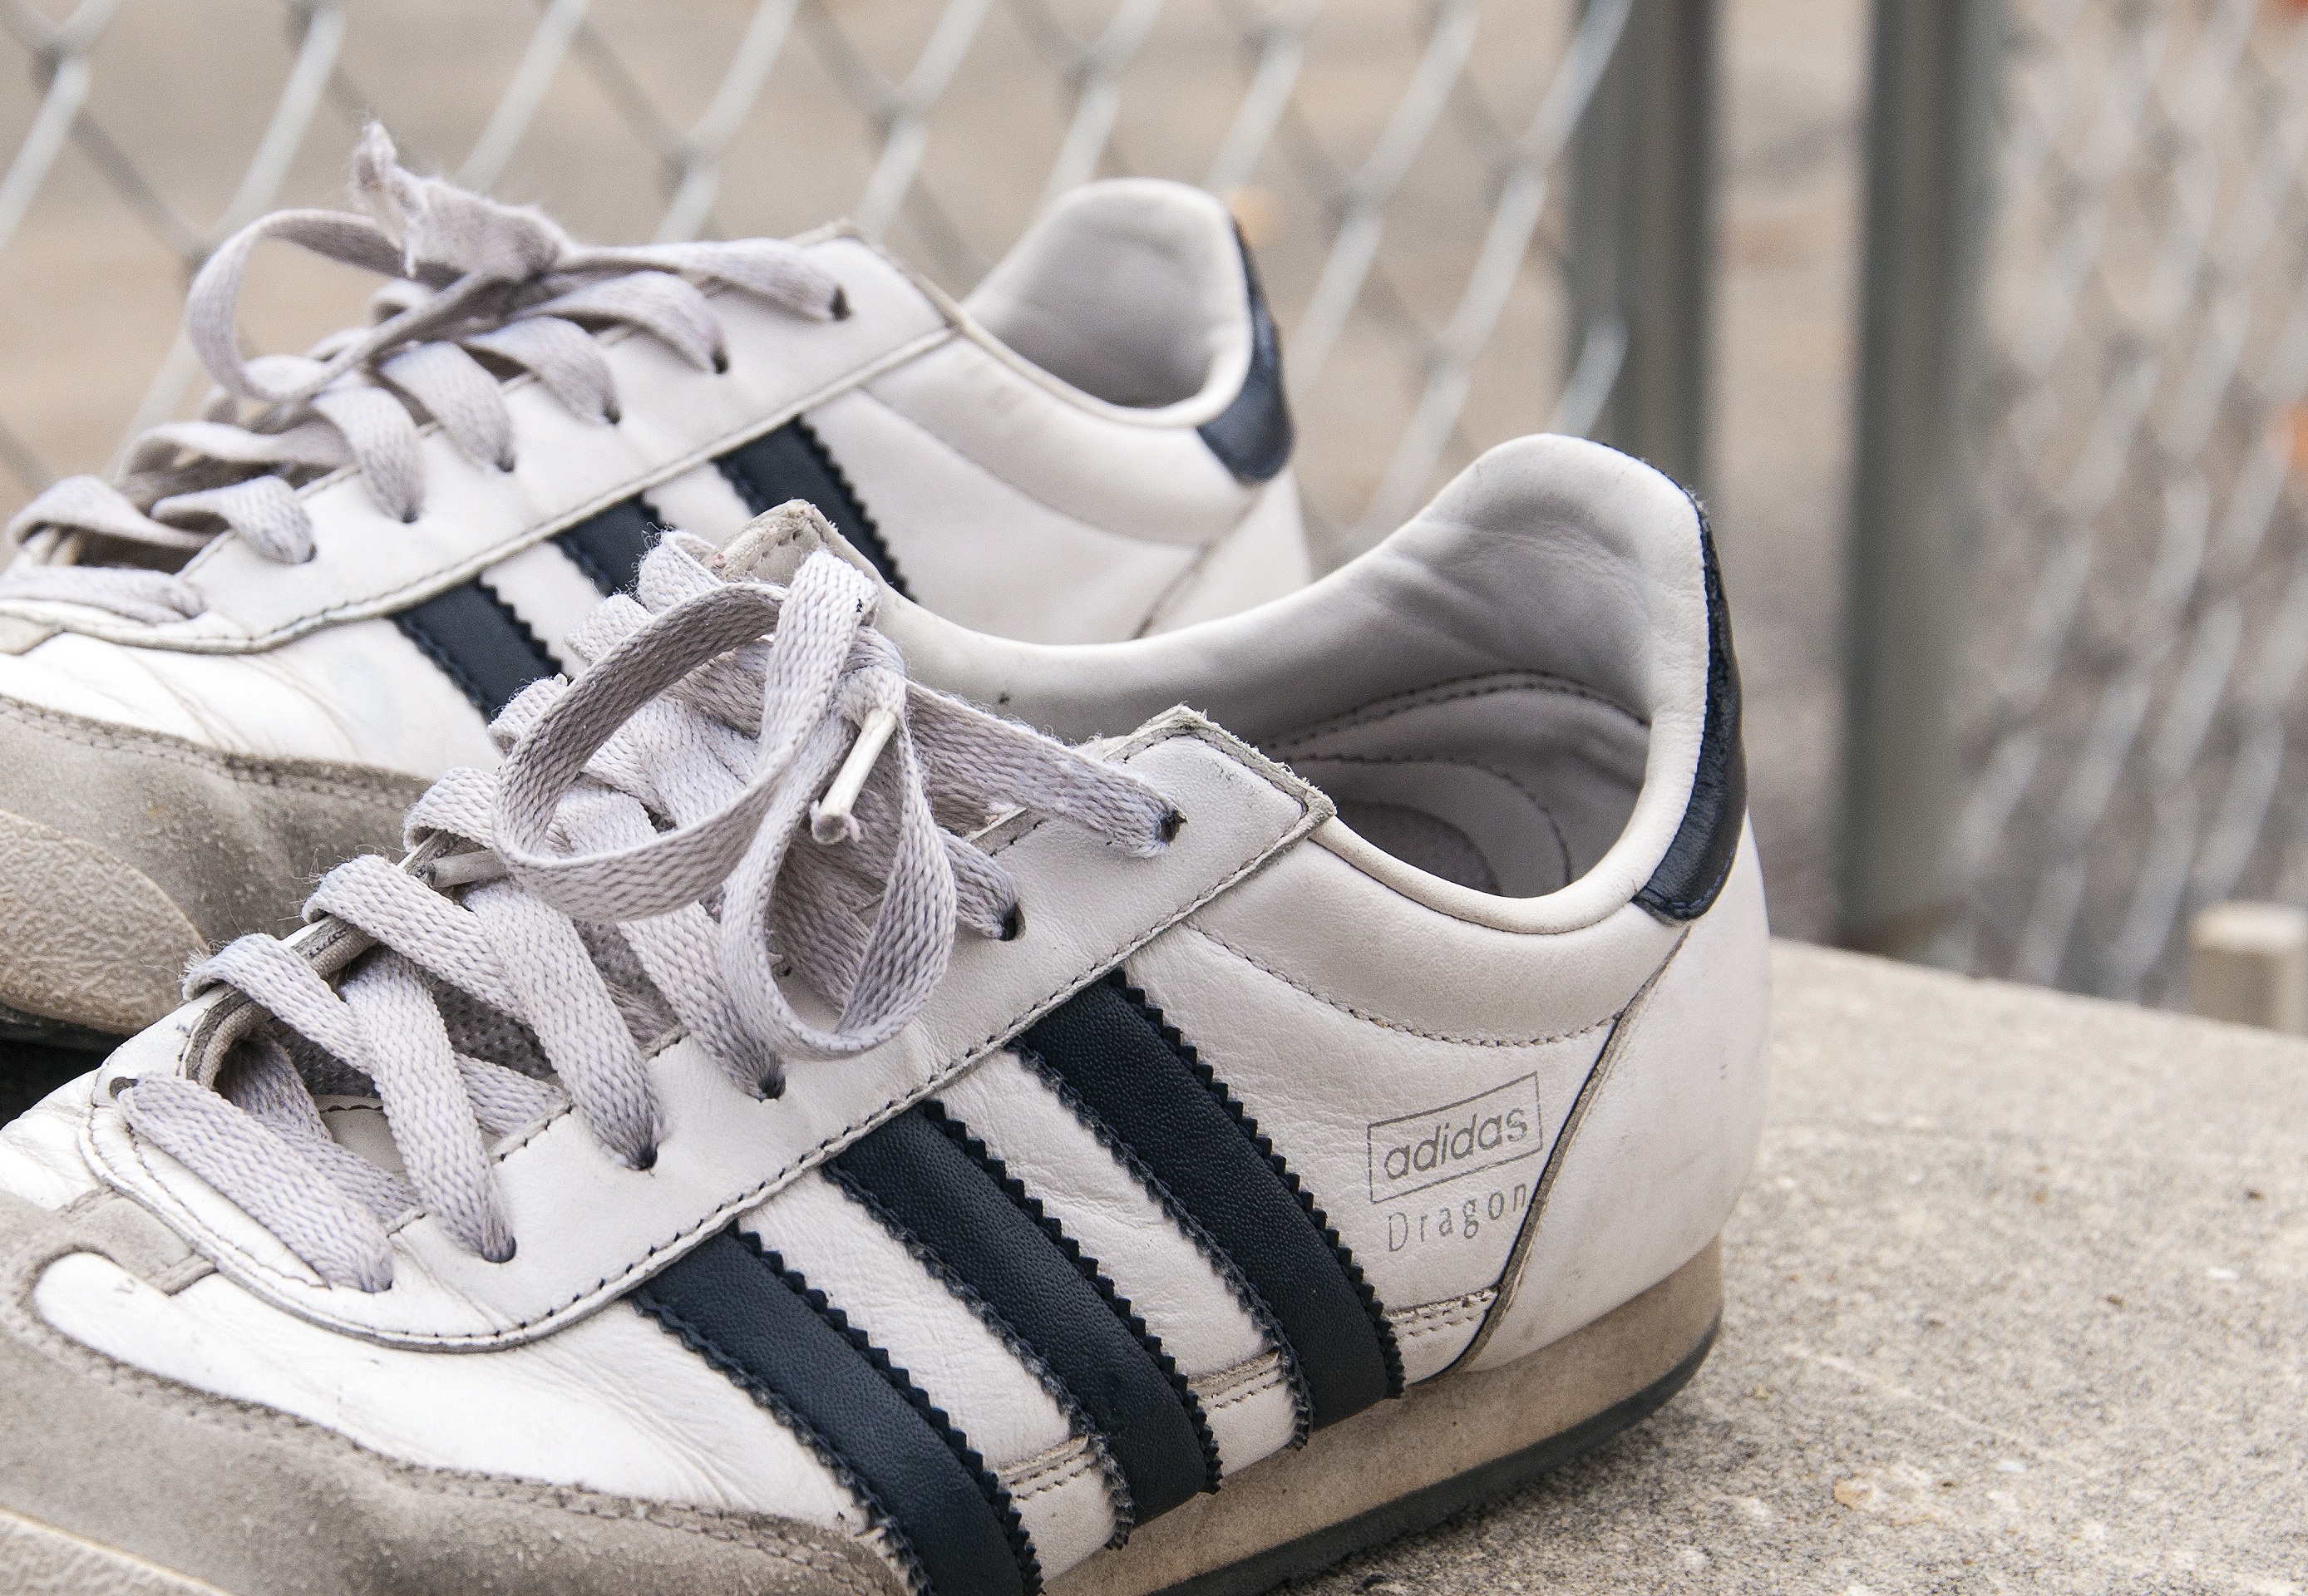
walking, shoe, white, leather, running, spring, training, black, fitness, shoes, sneakers, adidas, footwear